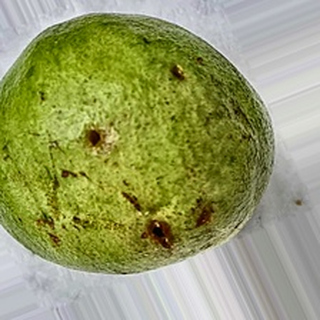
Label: guava_fruit_fly